Slices of Life (2010 film)

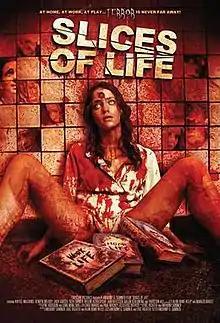
Theatrical release poster

Slices of Life is independent film maker Anthony G Sumner's feature-length horror anthology, which explores the terror of everyday life. Four years in the making, "Slices of Life" completed production in 2010.